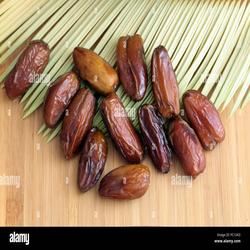
Label: Dates